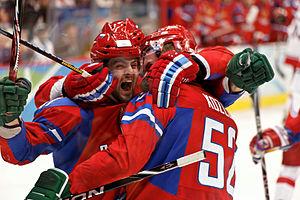
Aleksandr Valerievitch Radoulov - en russe : Александр Валерьевич Радулов et en anglais : Alexander Radulov - est un joueur professionnel russe de hockey sur glace. Il est le frère cadet d'Igor Radoulov. Il évolue au poste d'ailier.